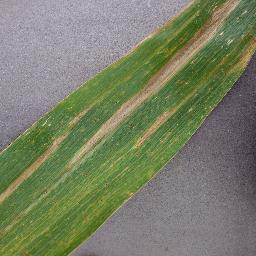
Label: Corn_(Maize)___Northern_Leaf_Blight